W. F. DeWitt Hotel

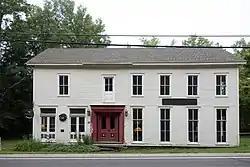
W. F. DeWitt Hotel in 2013

W. F. DeWitt Hotel is a historic hotel located at Durham in Greene County, New York. It was built about 1865, and is a -story, seven bay by three bay, frame building in the Italianate style. It rests on a stone foundation and has a moderately pitched gable roof. As of 2013, it was operating as an antiques store.